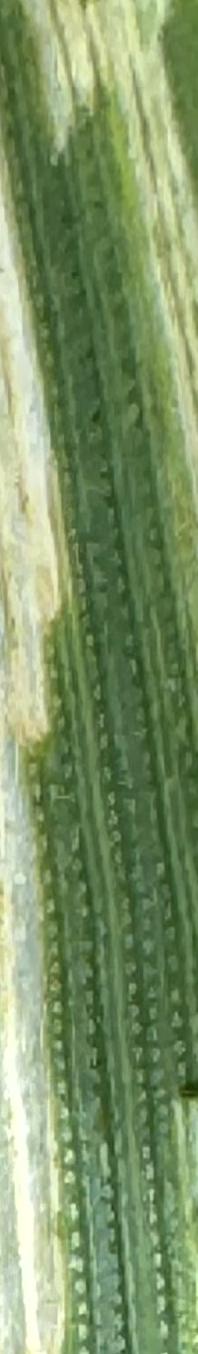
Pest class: cereal_leaf_beetle